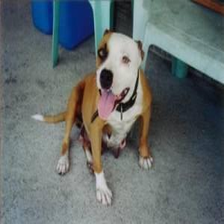
Species: dog
Breed: american pit bull terrier